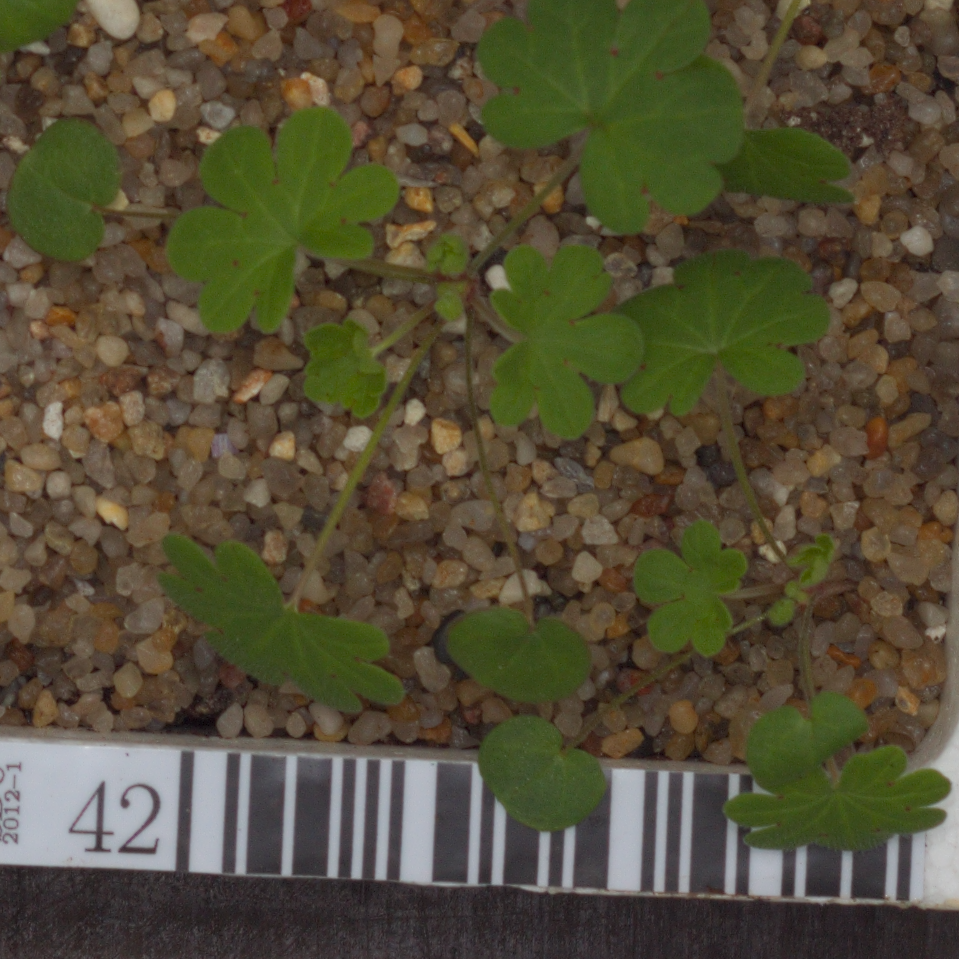
Label: smallflowered_cranesbill